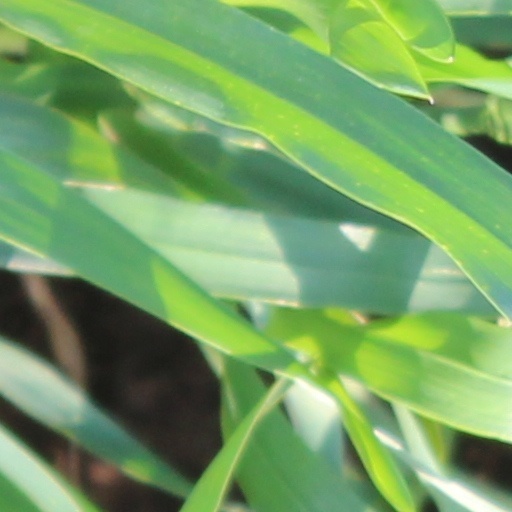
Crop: wheat